Giulio Tremonti

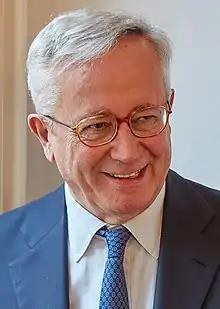

Giulio Tremonti (born 18 August 1947) is an Italian politician. He served in the government of Italy as Minister of Economy and Finance under Prime Minister Silvio Berlusconi from 1994 to 1995, from 2001 to 2004, from 2005 to 2006, and from 2008 to 2011.